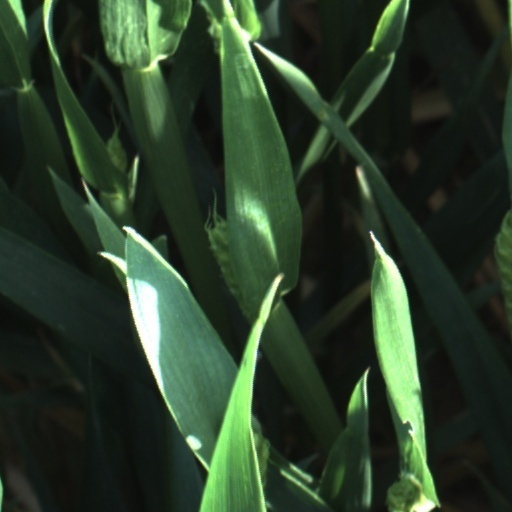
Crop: wheat